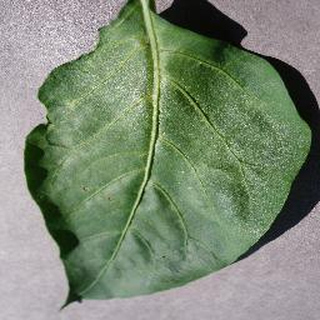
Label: healthy_bell_pepper